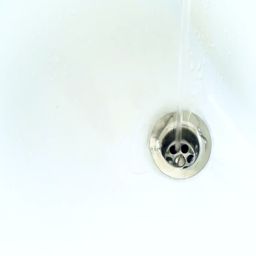
coins falling down a drain with flowing water creating the concept of wasted and lost money